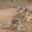
Label: kangaroo